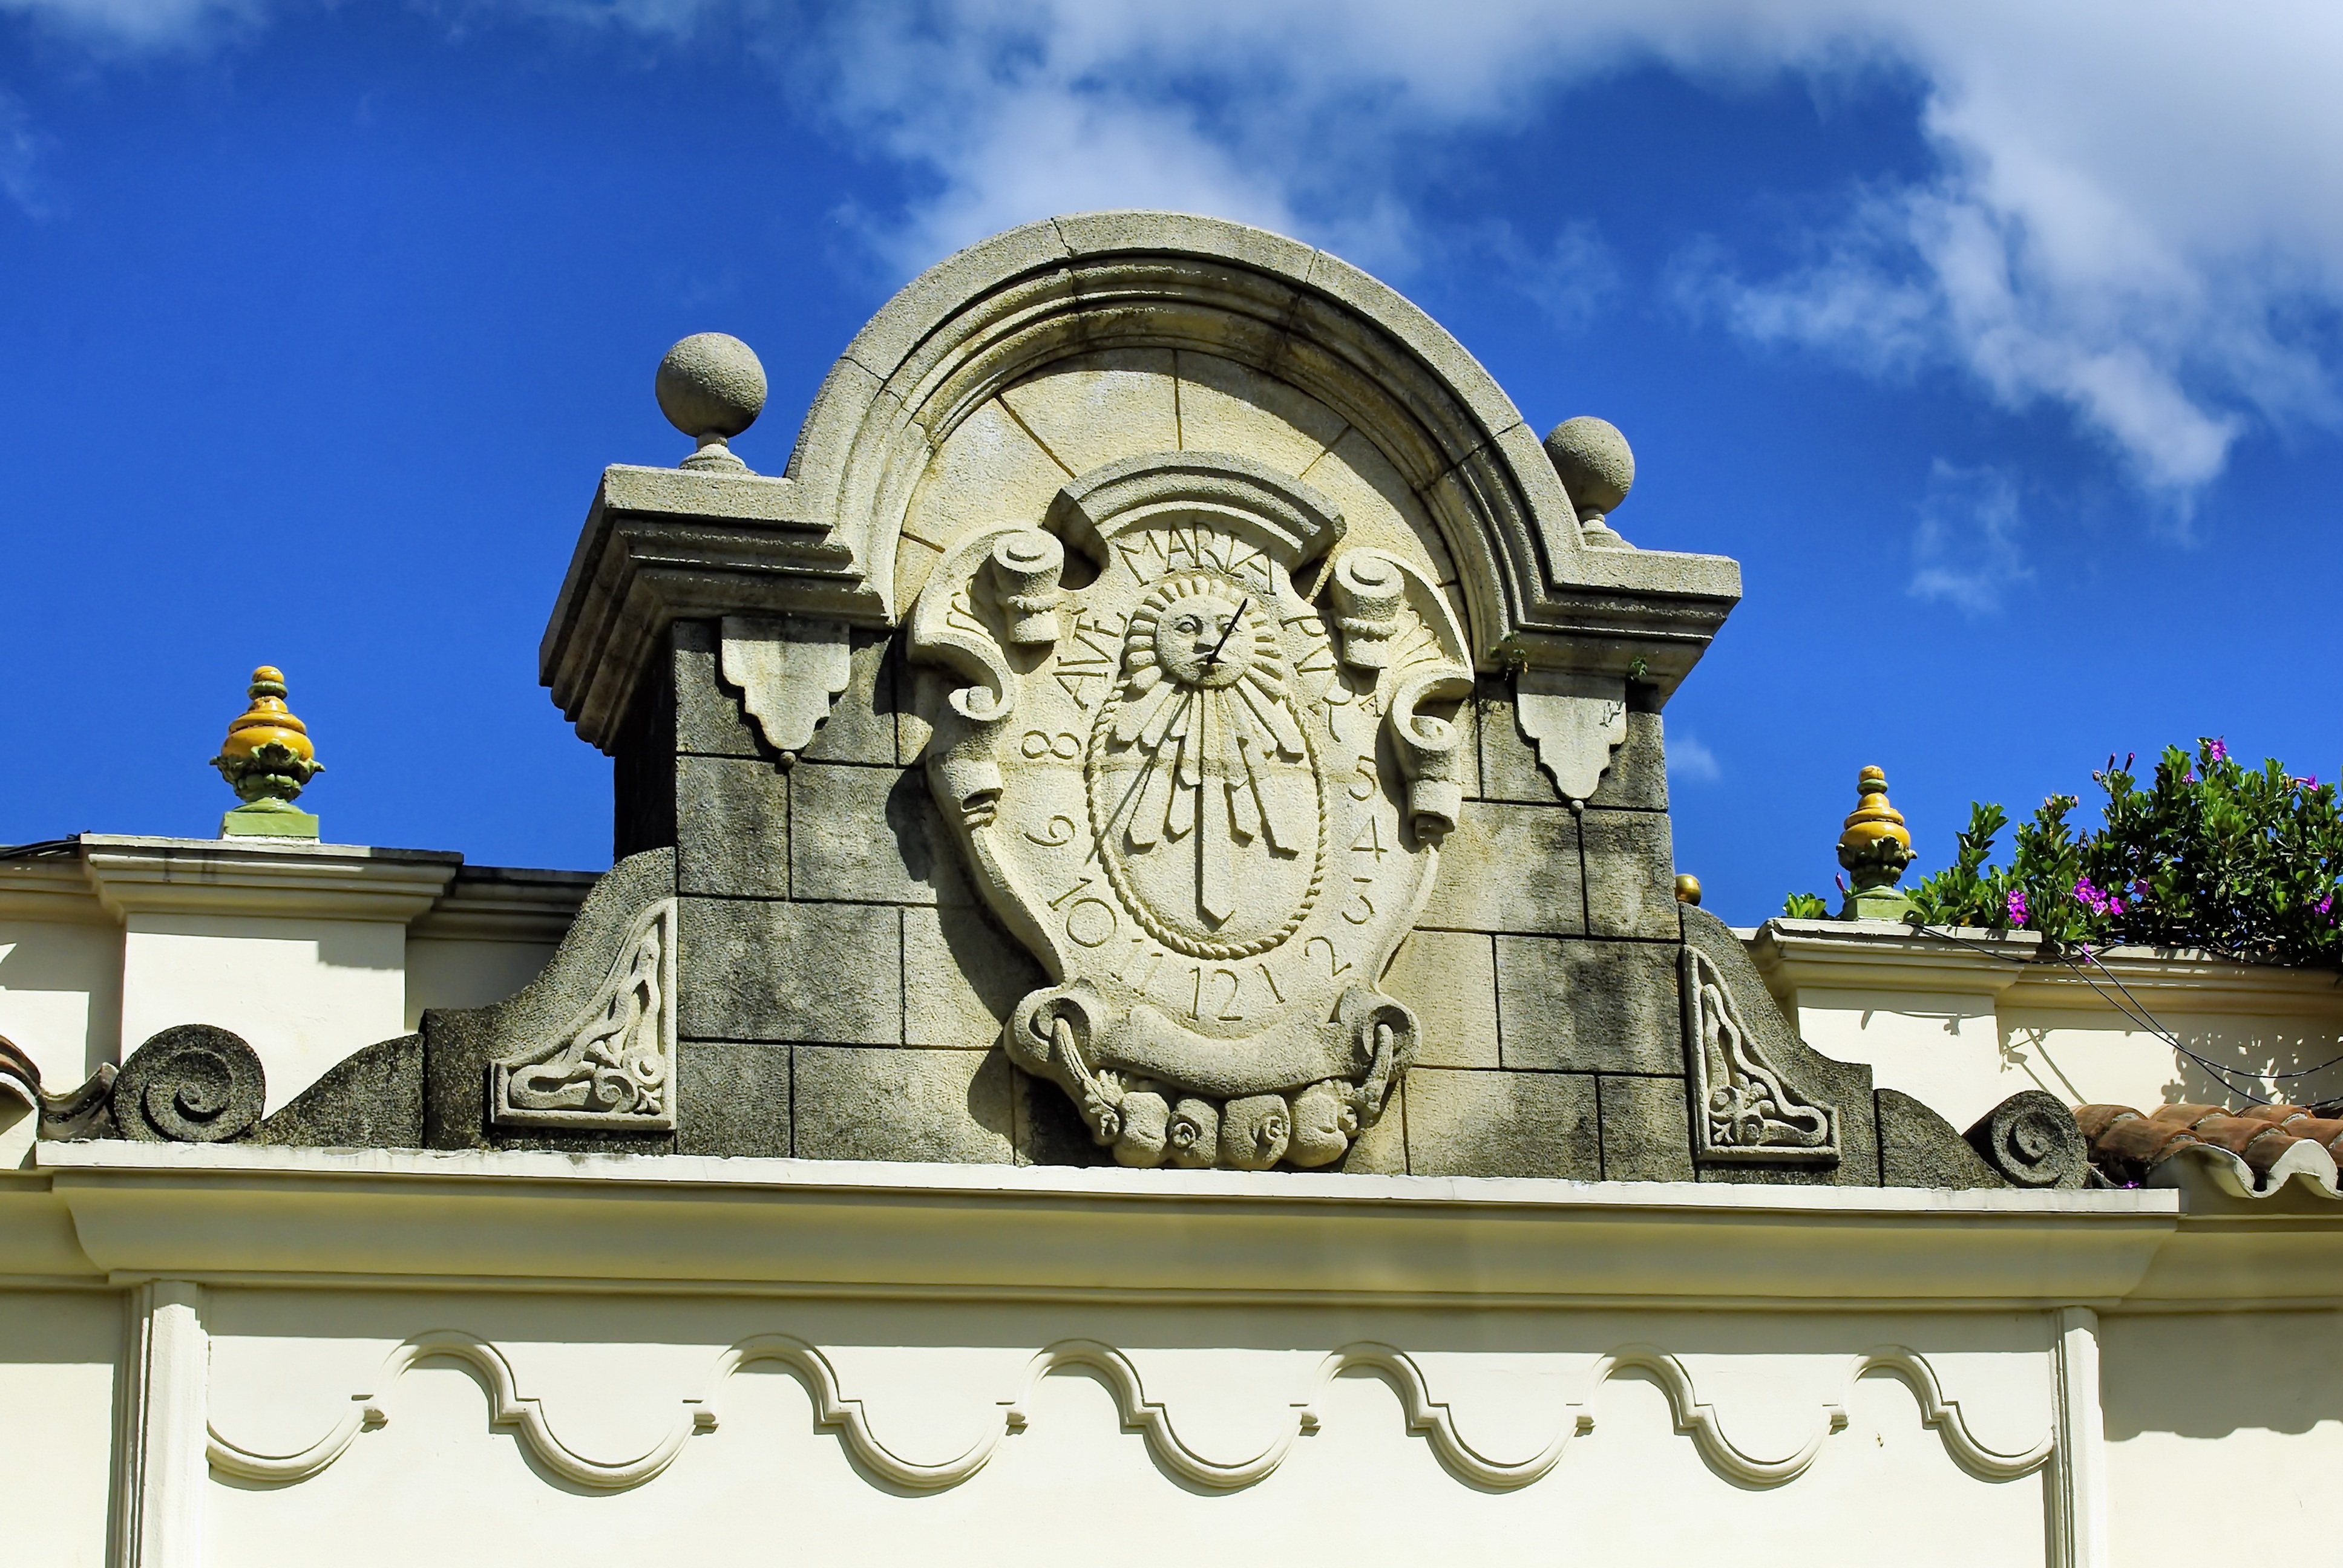
architecture, time, monument, statue, landmark, facade, solar, dial, sculpture, guatemala, pediment